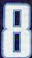
Number: 8